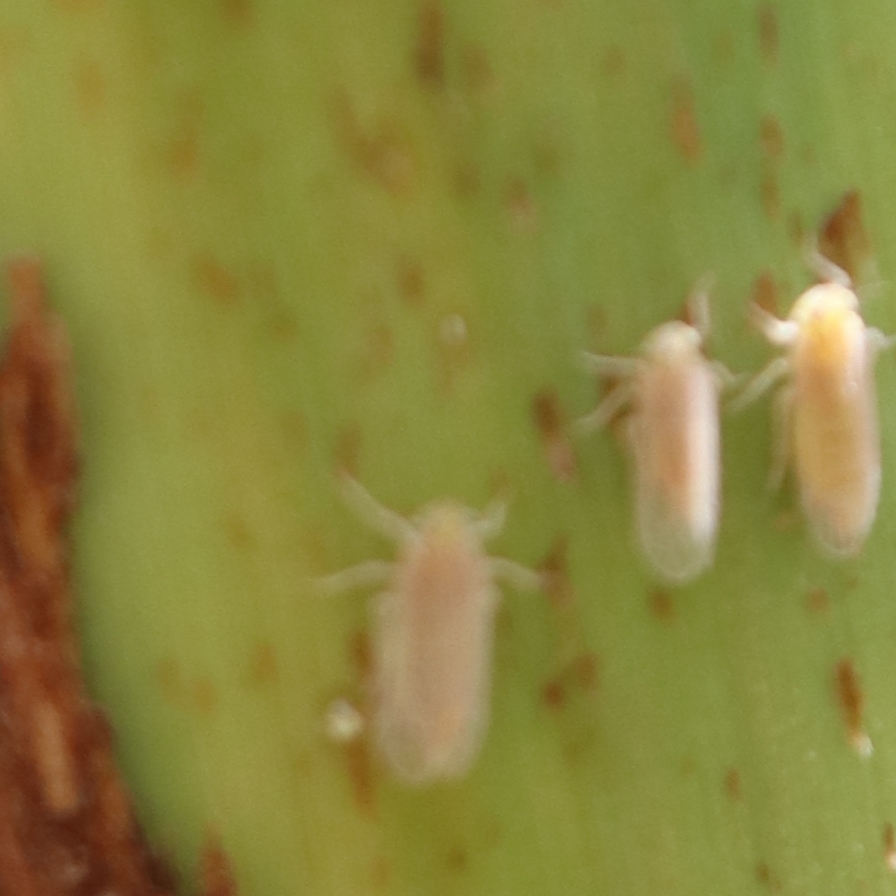
Label: Bug